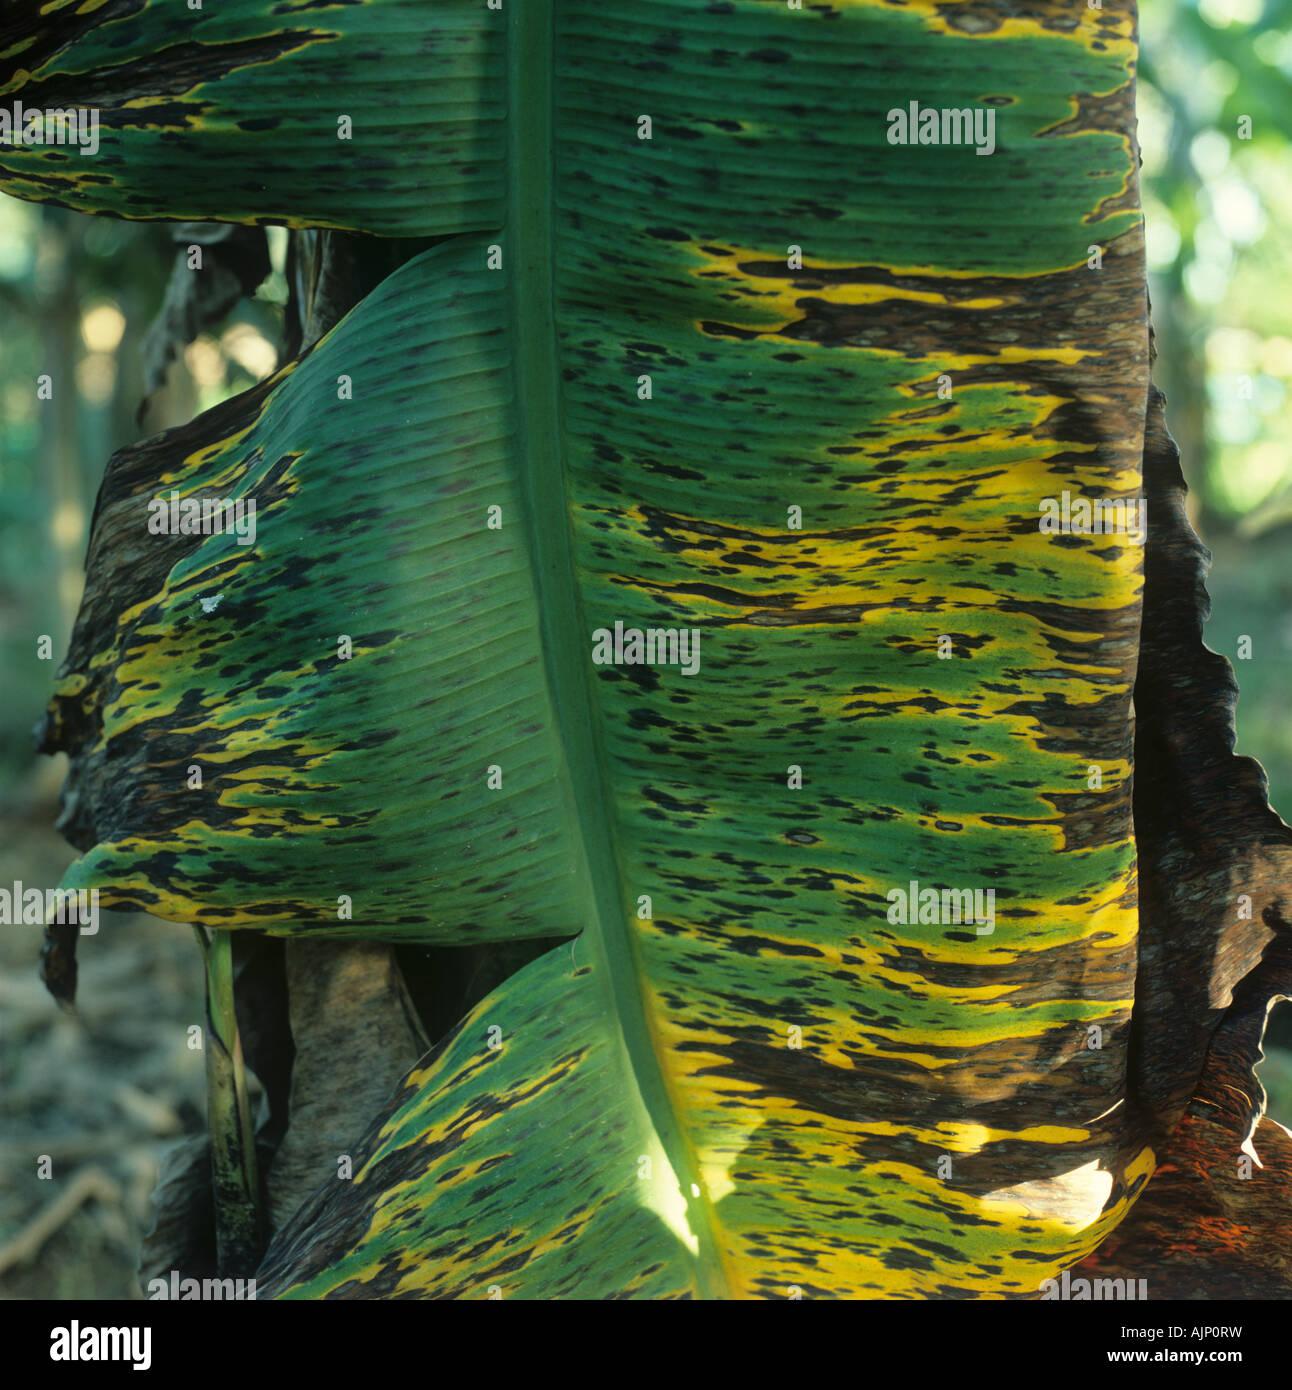
Plant: Banana
Disease: banana black leaf streak